Valle Roveto

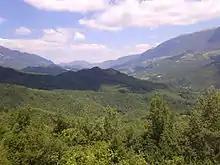
Valle Roveto

The Valle Roveto or Val Roveto (Roveto valley) is an Apennine valley, located in the Abruzzo Apennines, in the province of L'Aquila, in Marsica, a geographical and historical central Italian region. The Valley is crossed by the river Liri and is part of the larger Valle del Liri.